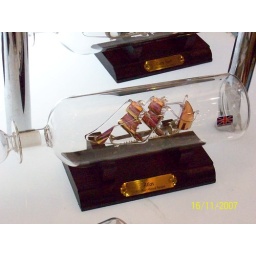
Ship in glass bottle